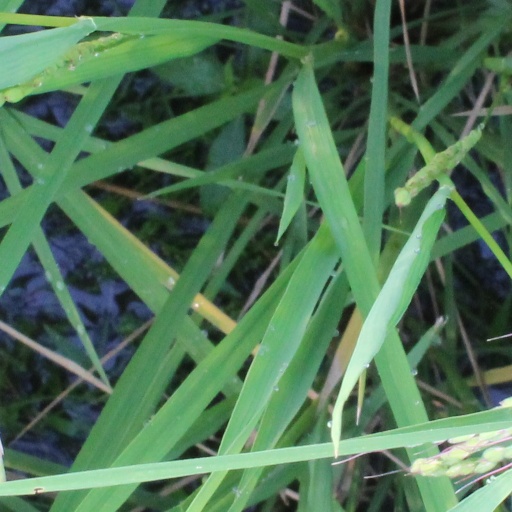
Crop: rice